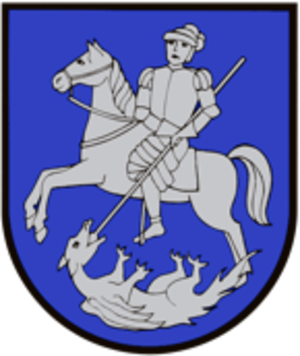
Sankt Georgen an der Stiefing est une commune autrichienne du district de Leibnitz en Styrie.